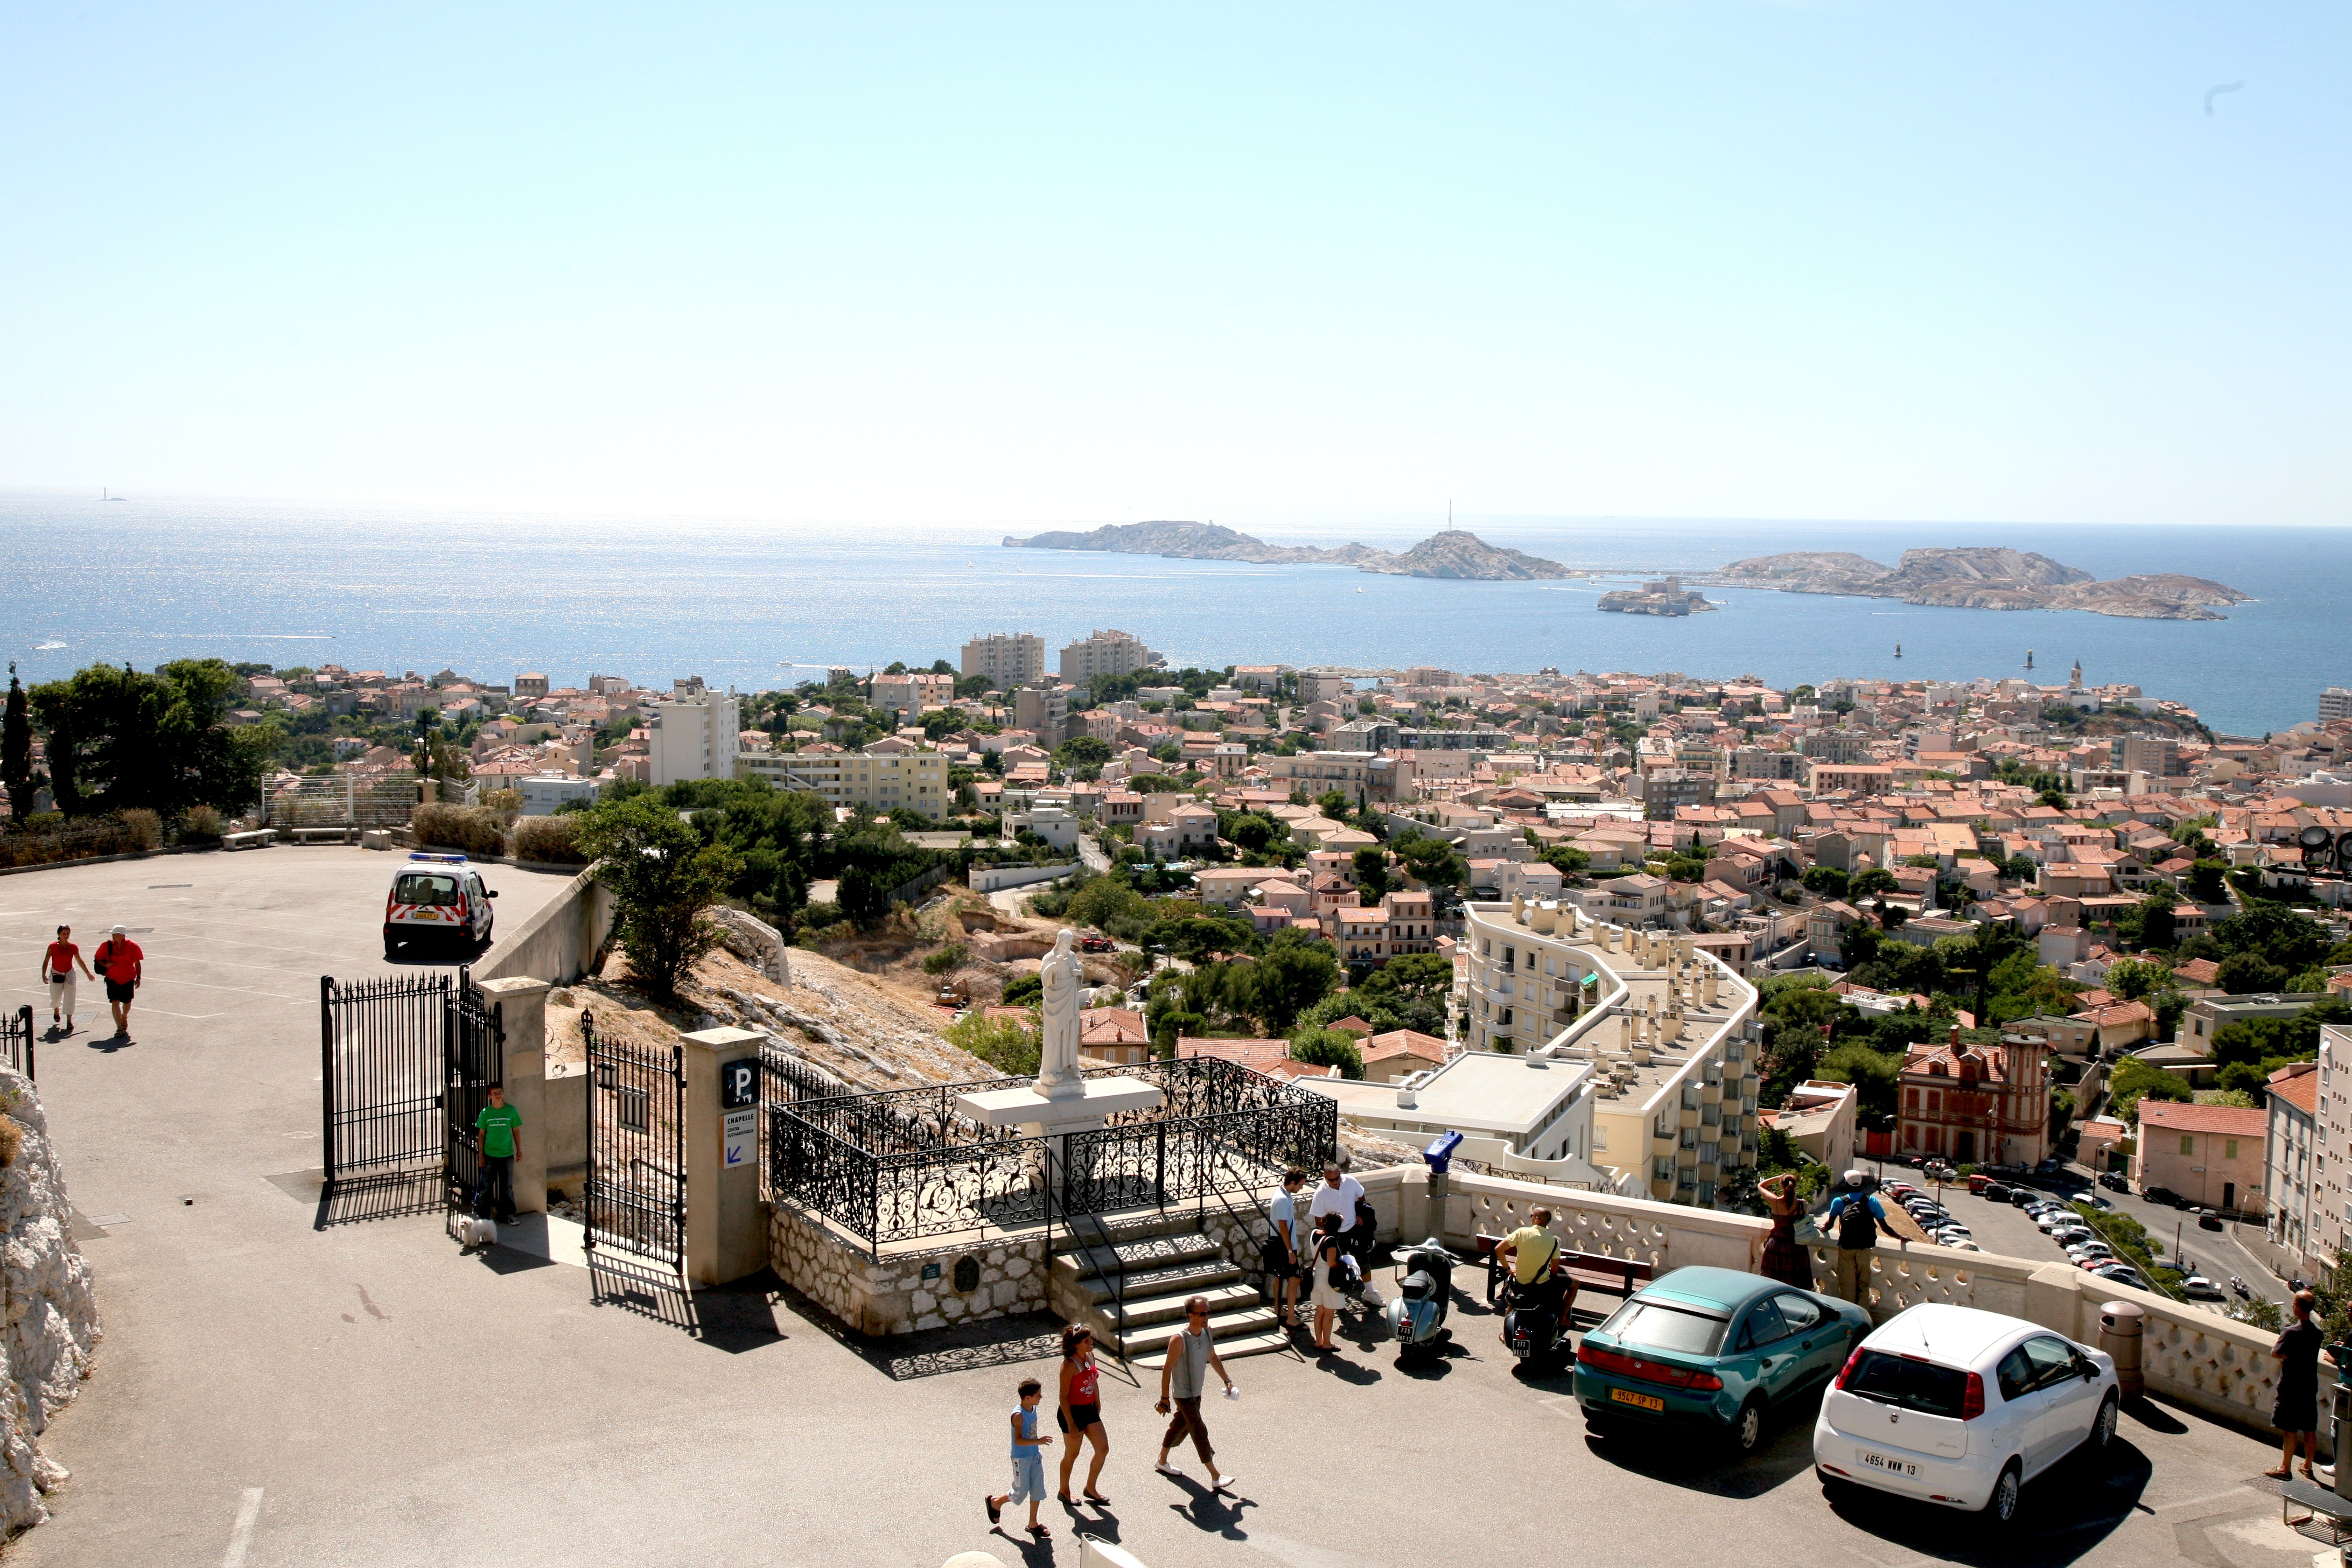
sea, road, town, city, cityscape, vacation, travel, suburb, mediterranean, vehicle, tourism, mer, marseille, mediterraneansea, neighbourhood, bouchesdurhone, notredamedelagarde, marseilles, endoume, m diterran e, frouil, aerial photography, residential area, human settlement